Construction of the Lackawanna Cut-Off

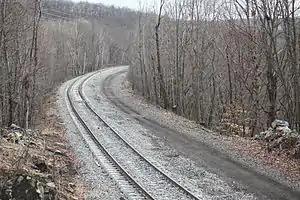
Bradbury Fill looking east from its western end in 2012.

Assigned to contractor Timothy Burke, Section 1 ran from mile 45.7 to mile 48.2 of the Lackawanna's main line, stretching from the Cut-off's eastern end at Port Morris Junction to the cut west of the CR 605 bridge. Its features included the tower at Port Morris Junction; made of reinforced concrete, it would operate until 1979.